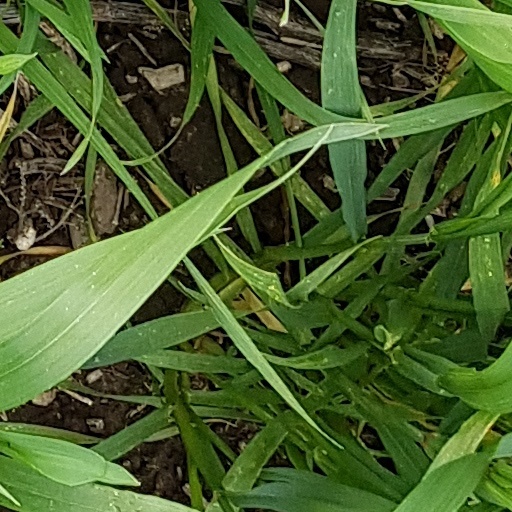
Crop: wheat